List of YuYu Hakusho chapters

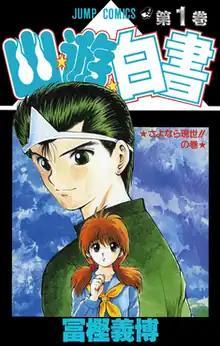
First volume cover, released by Shueisha on April 10, 1991

The "YuYu Hakusho" manga was written and drawn by Yoshihiro Togashi and was published by Shueisha in the Japanese-language magazine "Weekly Shōnen Jump". The series concentrates on the adventures of young delinquent Yusuke Urameshi, who after his death becomes a Spirit Detective, the protector of the Living World against supernatural threats.